Port-Valais

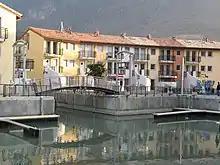
Houses in Le Bouveret

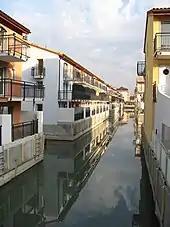
Canal in Le Bouveret

Port-Valais has a population of . , 28.1% of the population are resident foreign nationals. Over the last 10 years (2000–2010 ) the population has changed at a rate of 26.1%. It has changed at a rate of 27.9% due to migration and at a rate of 2.5% due to births and deaths.